Economy of Azad Kashmir

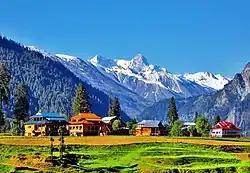
Neeulm Valley

The economy of Kashmir is largely a developing one. The per capita income and provincial GDP estimates of Azad Kashmir are comparatively underrated when compared with development in other regions of the country, although Azad Kashmir notably has a literacy rate that is substantially above the national average. Azad Kashmir's economy is heavily dependent on agriculture, but also relies on remittances sent each year by the members of the large Kashmiri diaspora. The Kashmiri diaspora in the United Kingdom have contributed greatly to the development of Azad Kashmir through their in-flow of remittances. In the southern districts, many men have been recruited into the Pakistani Armed Forces. Other locals travel to countries in Europe or the Middle East where they work in labour-oriented jobs. The local tourism industry has potential although it is underdeveloped.